Meadowbrook High School (Chesterfield County, Virginia)

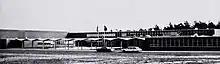
Original Building completed facing Cogbill Road

The school was renovated and expanded in 2001; the design work was done by local architect firm BCHW.